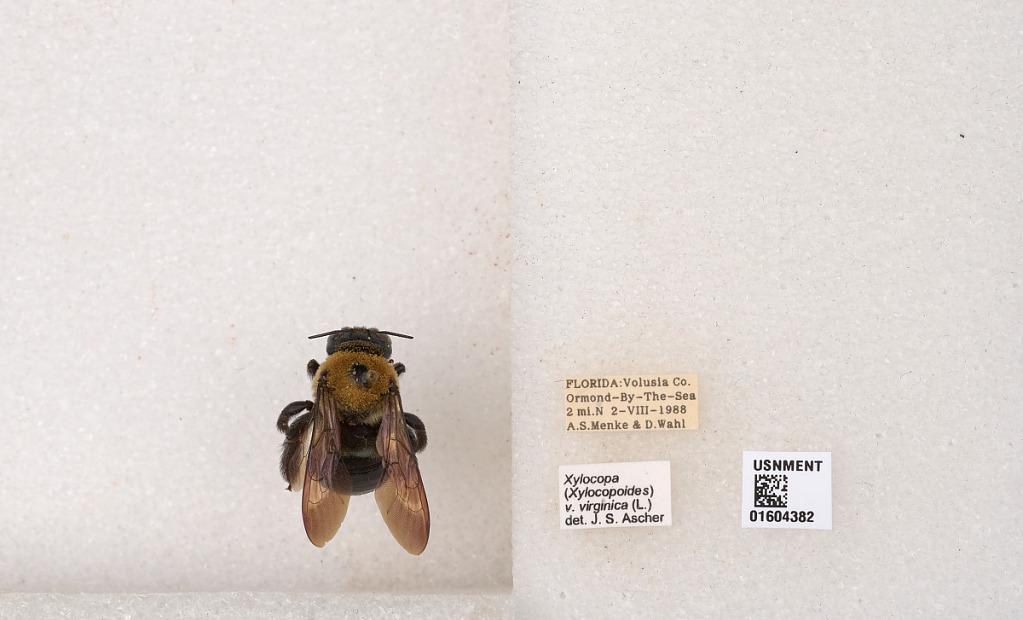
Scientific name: Xylocopa (Xylocopoides) virginica virginica (Linnaeus)
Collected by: A. Menke & D. Wahl
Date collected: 1988-8-2
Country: United States
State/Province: Florida
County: Volusia
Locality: Ormond-By-The-Sea, 2 miles north
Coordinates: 29.3622, -81.0756
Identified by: Ascher, J. S.